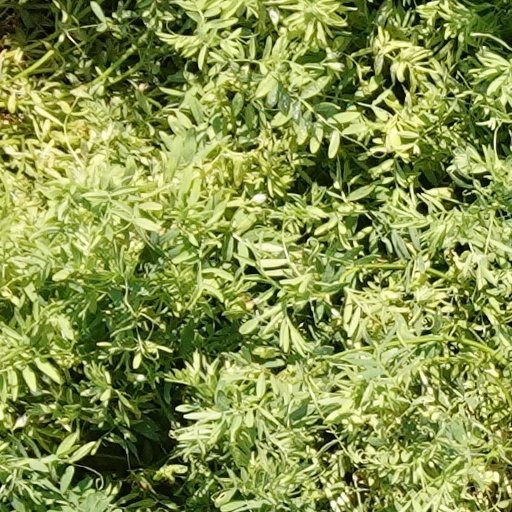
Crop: wheat